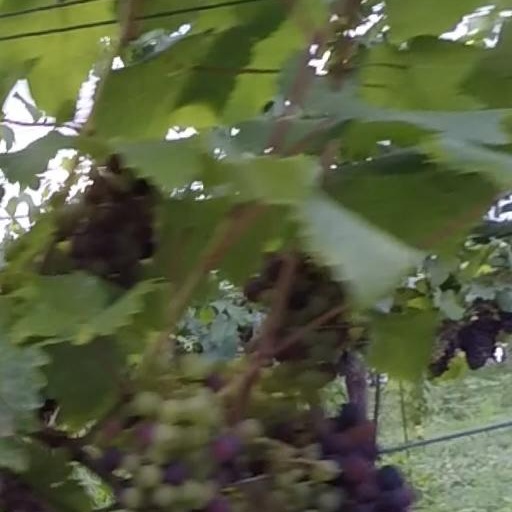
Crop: grape